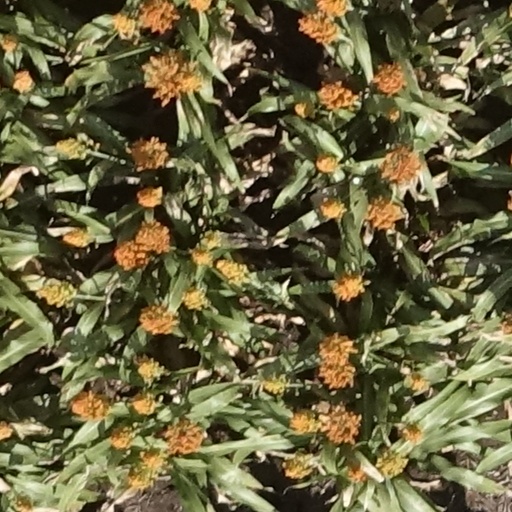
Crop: sorghum